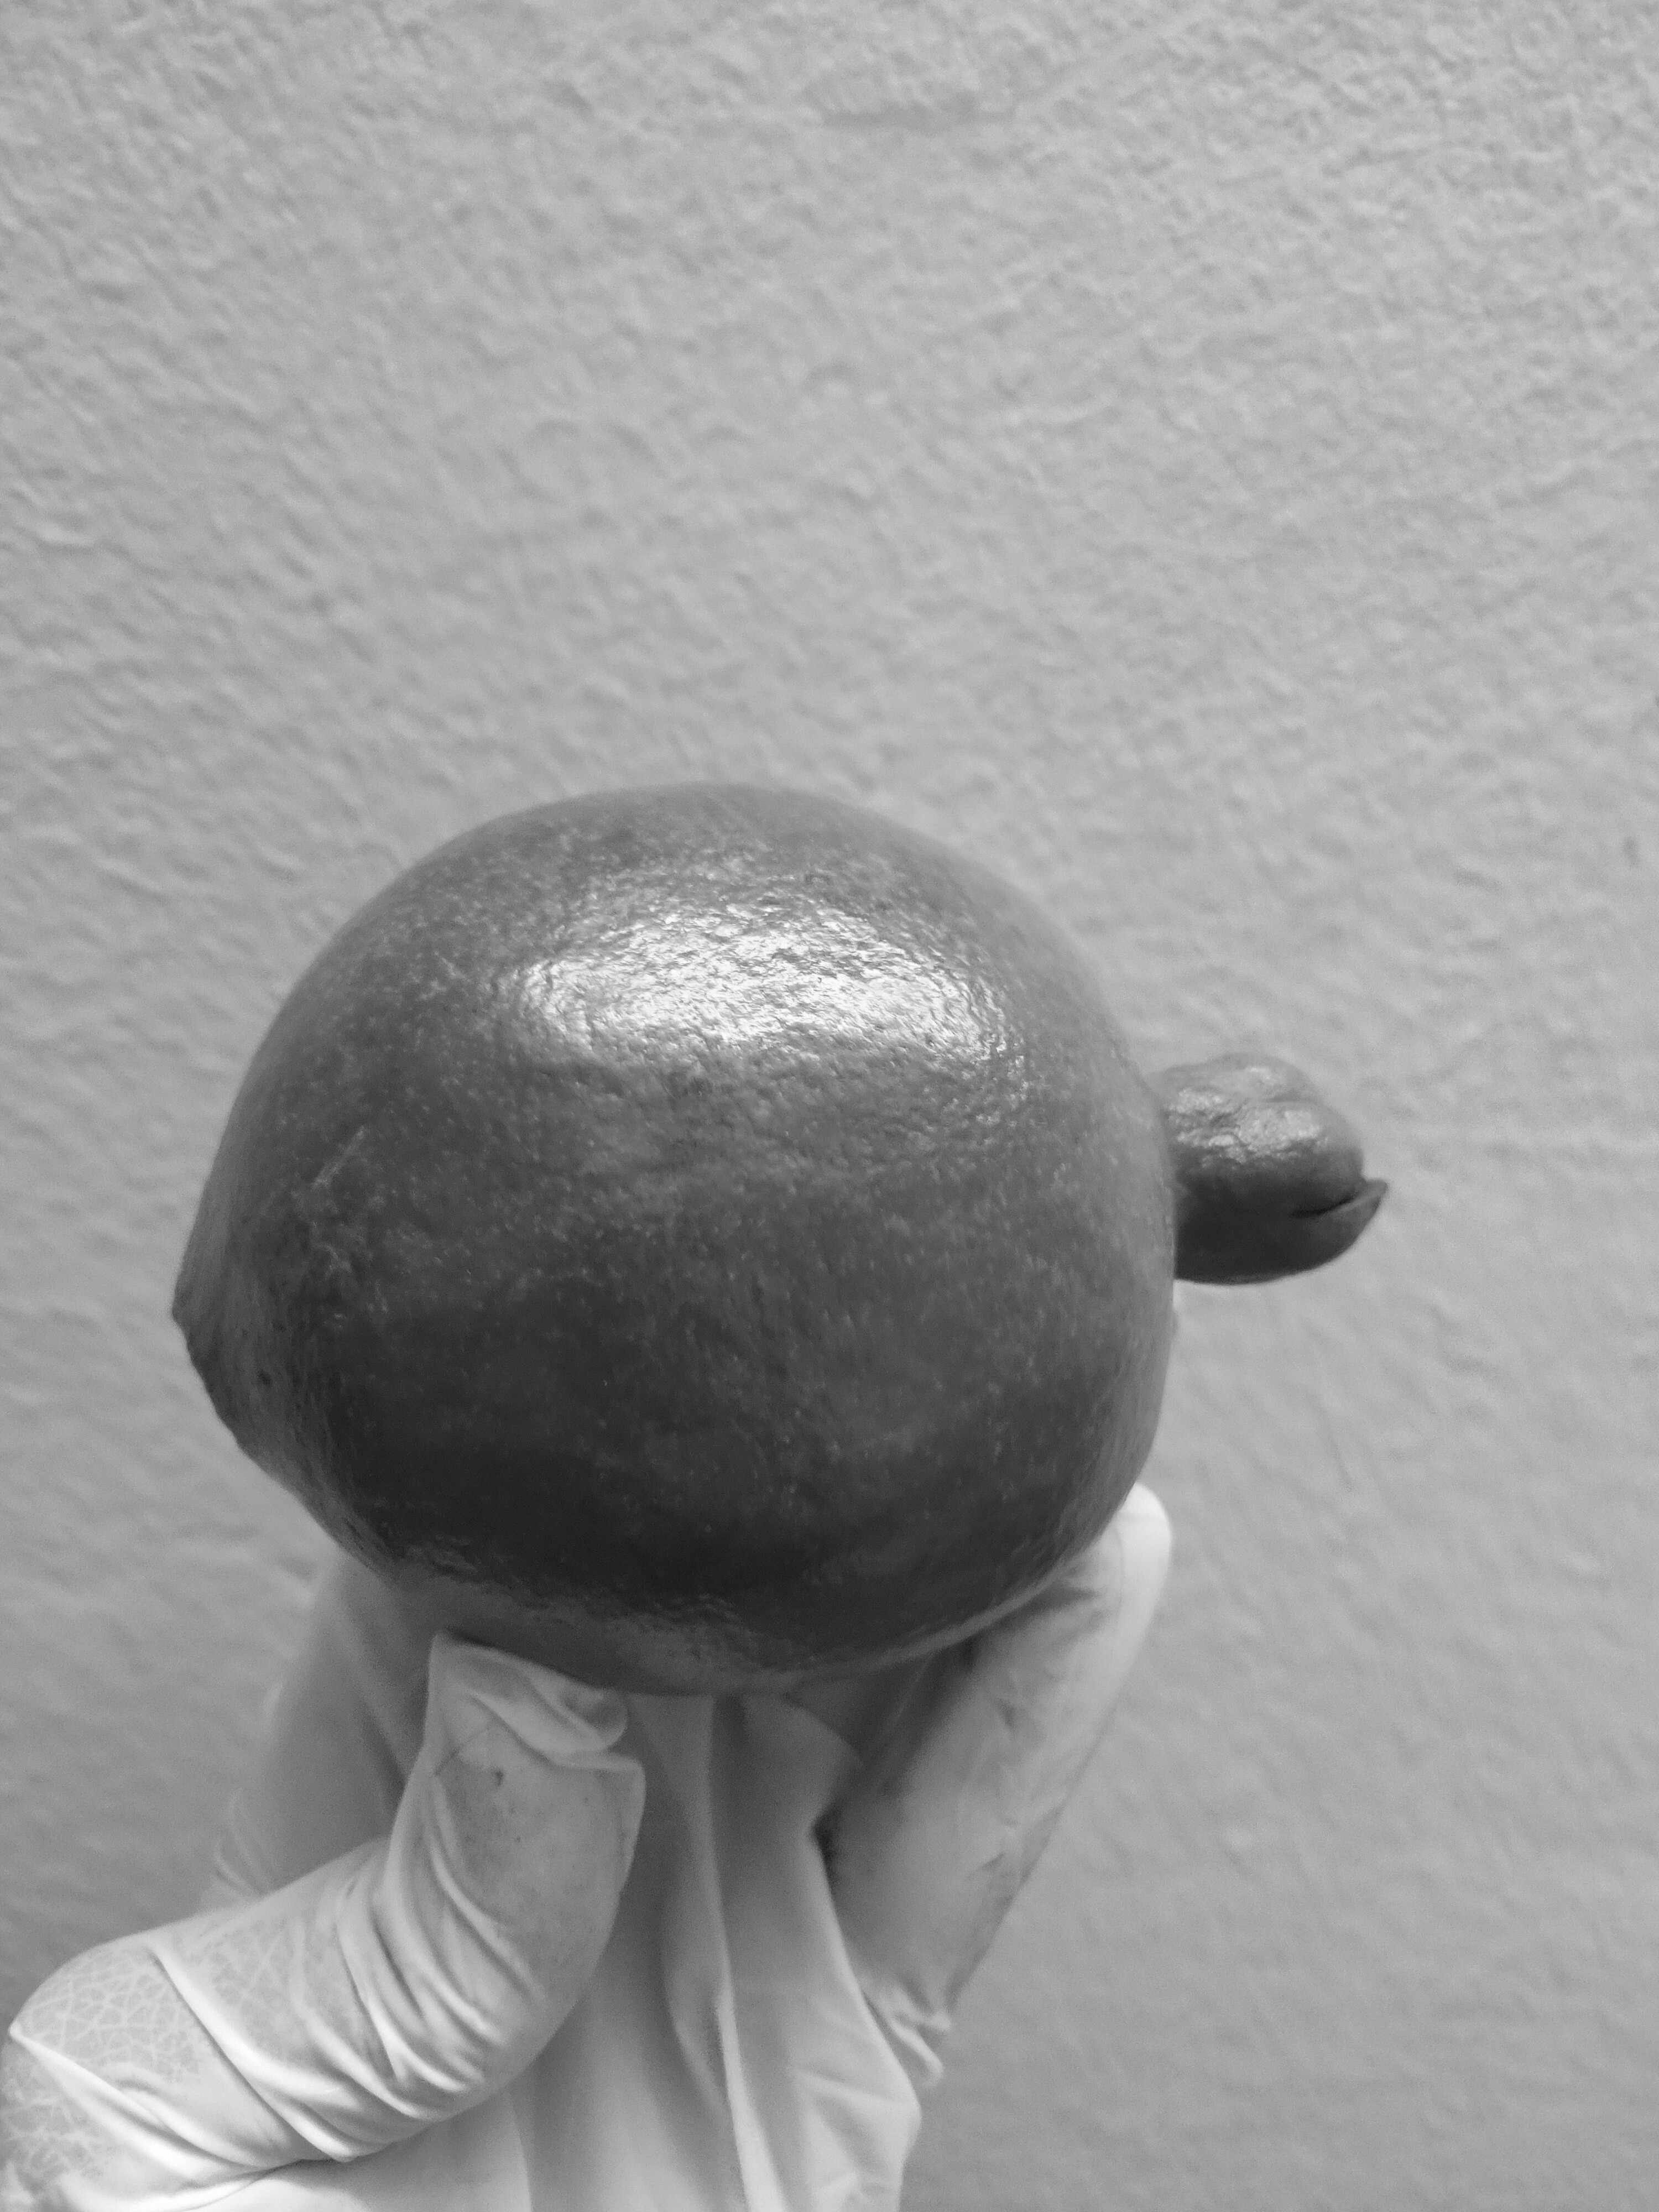
Fruit: Pomegranate
Quality: Good